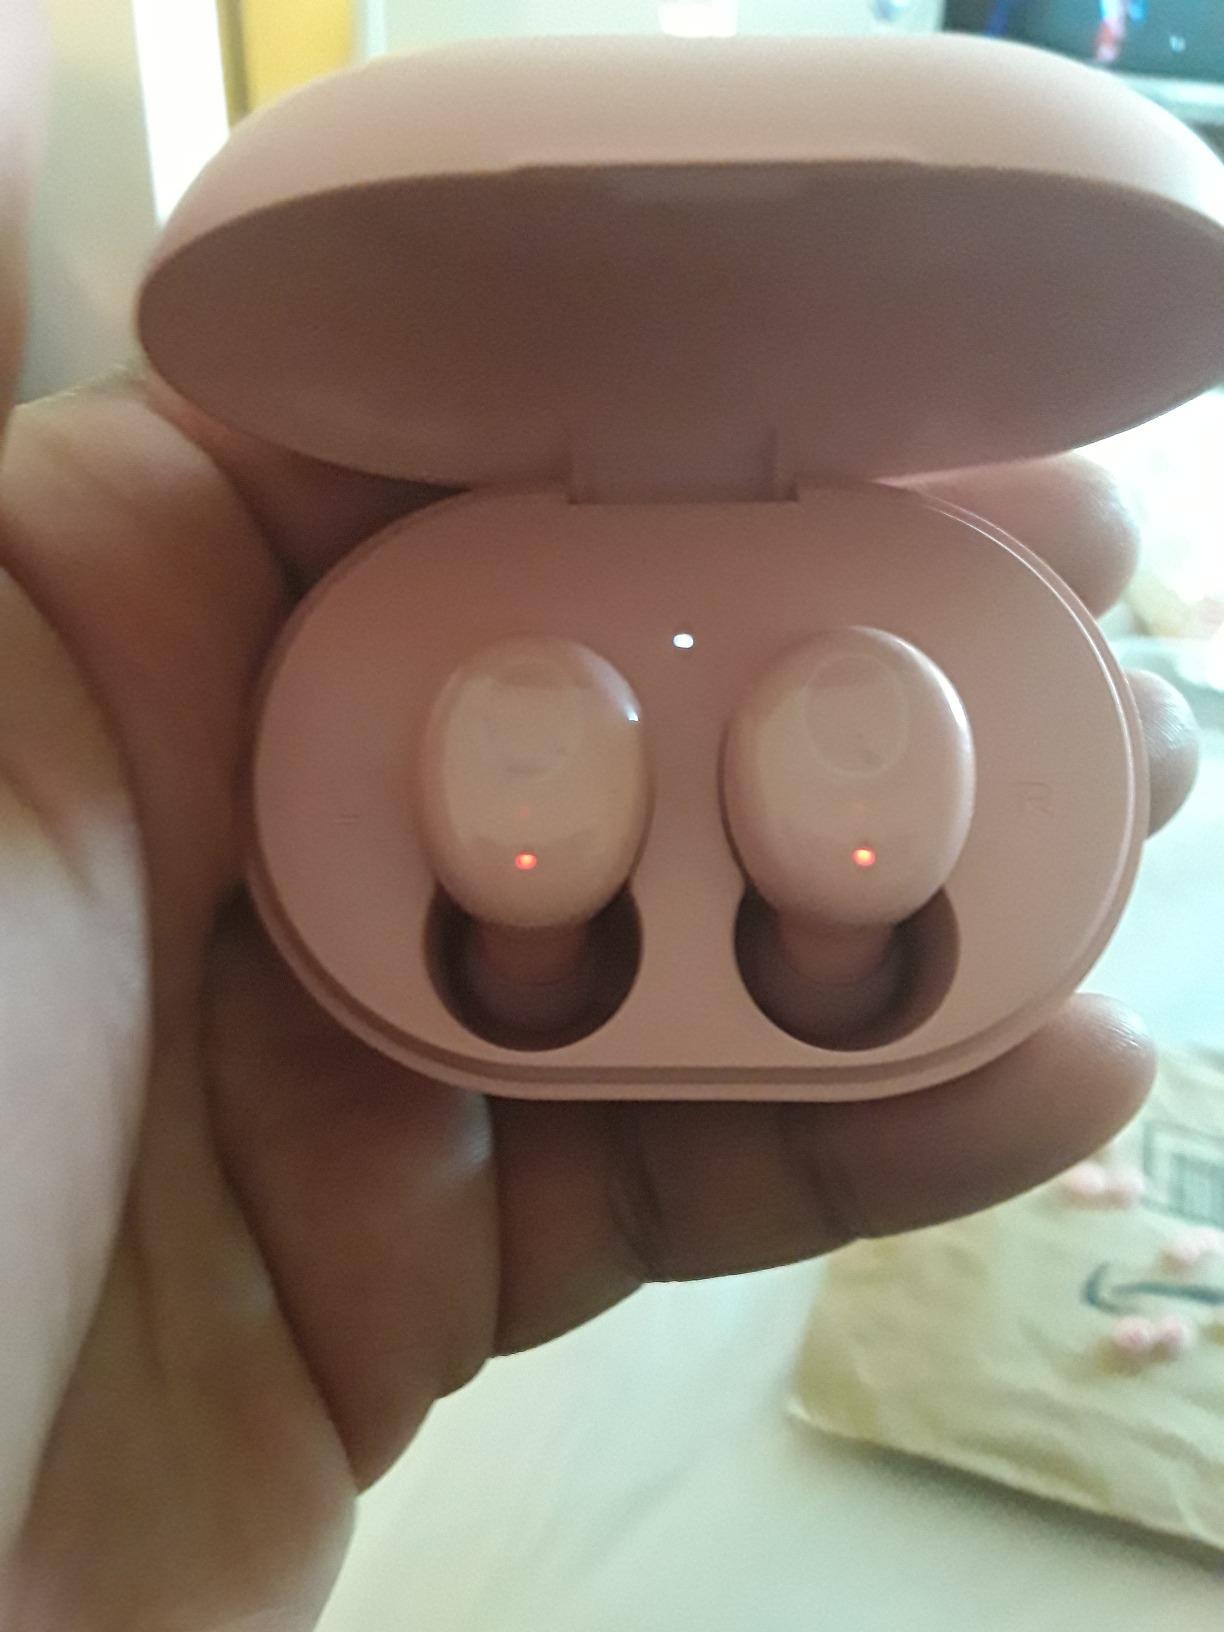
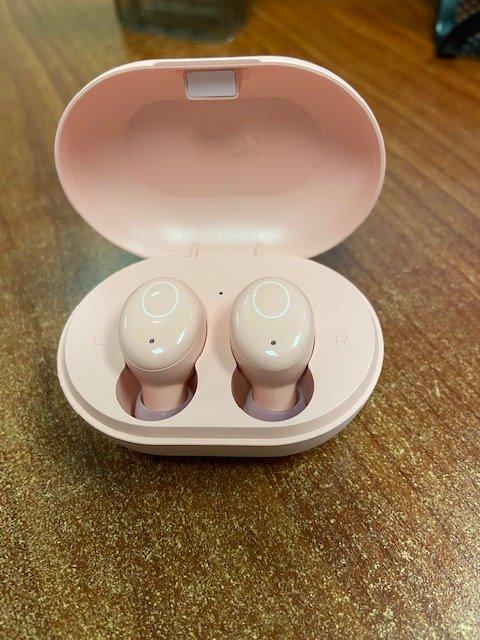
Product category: earbuds
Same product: yes